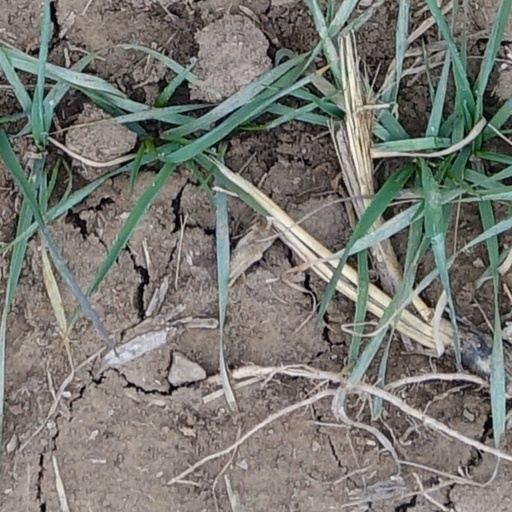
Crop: wheat